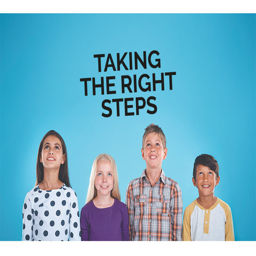
navigating the challenges of blended families .